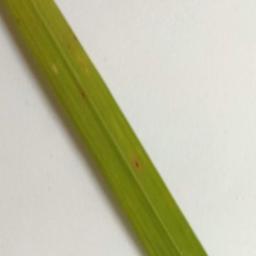
Label: Rice___Brown_Spot